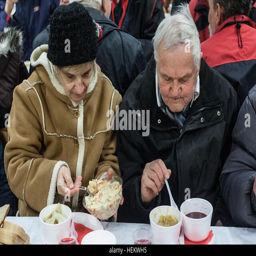
people take part in the meal .